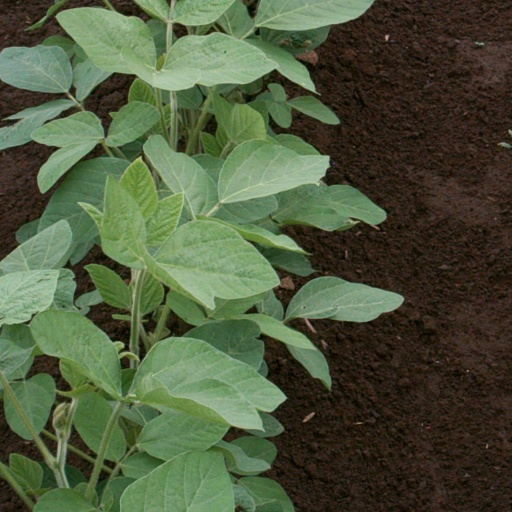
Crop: soybean